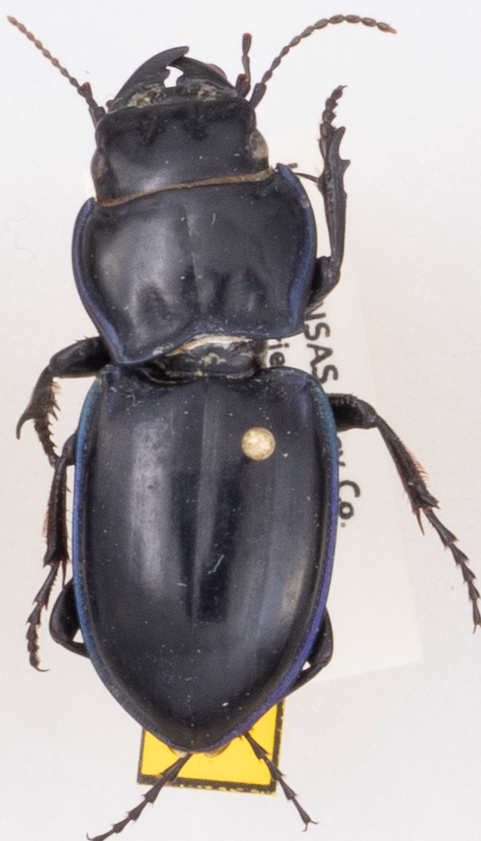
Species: Pasimachus elongatus
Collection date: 2019-06-17
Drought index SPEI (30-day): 0.746
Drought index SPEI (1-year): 1.69
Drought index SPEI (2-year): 0.26